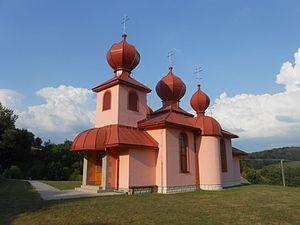
Hrabová Roztoka est une commune du district de Snina, dans la région de Prešov, en Slovaquie.